Osip Mandelstam

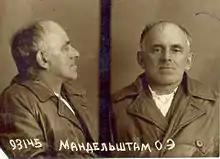
NKVD photo after the second arrest, 1938

In the autumn of 1933, Mandelstam composed the poem "Stalin Epigram", which he recited at a few small private gatherings in Moscow. The poem deliberately insulted the Soviet leader Joseph Stalin: